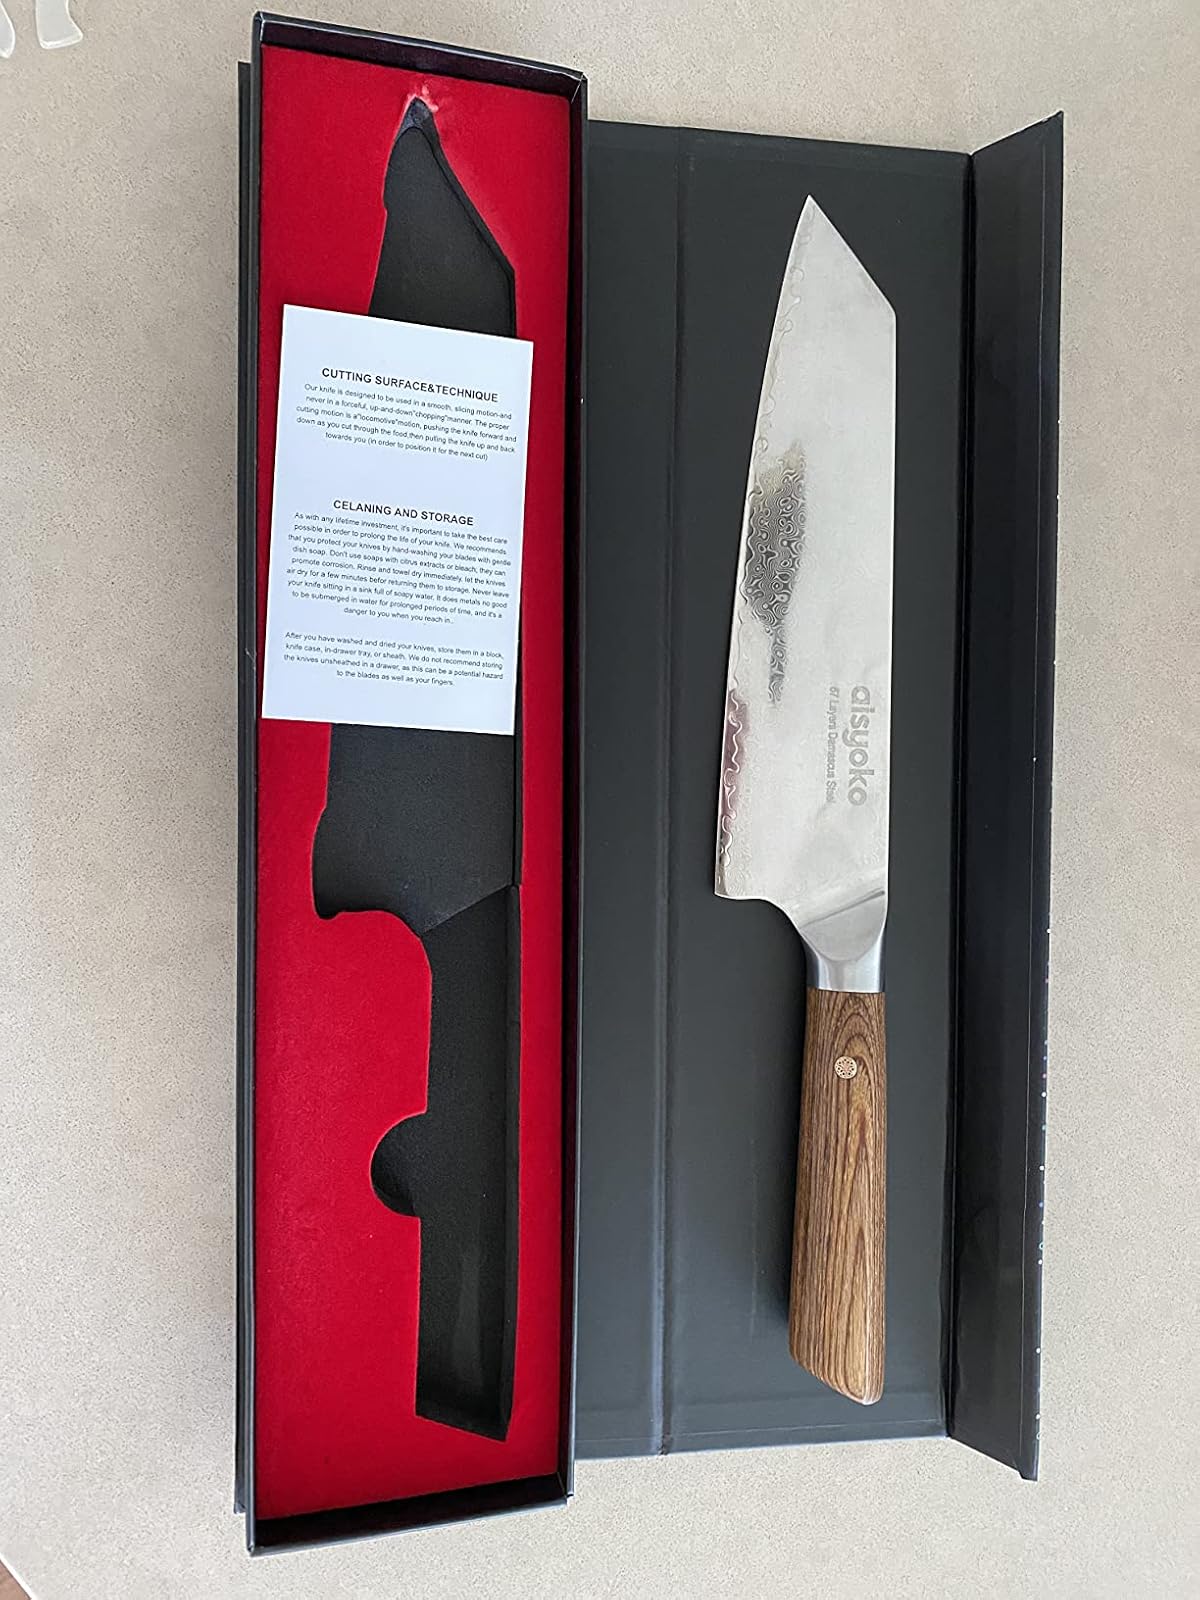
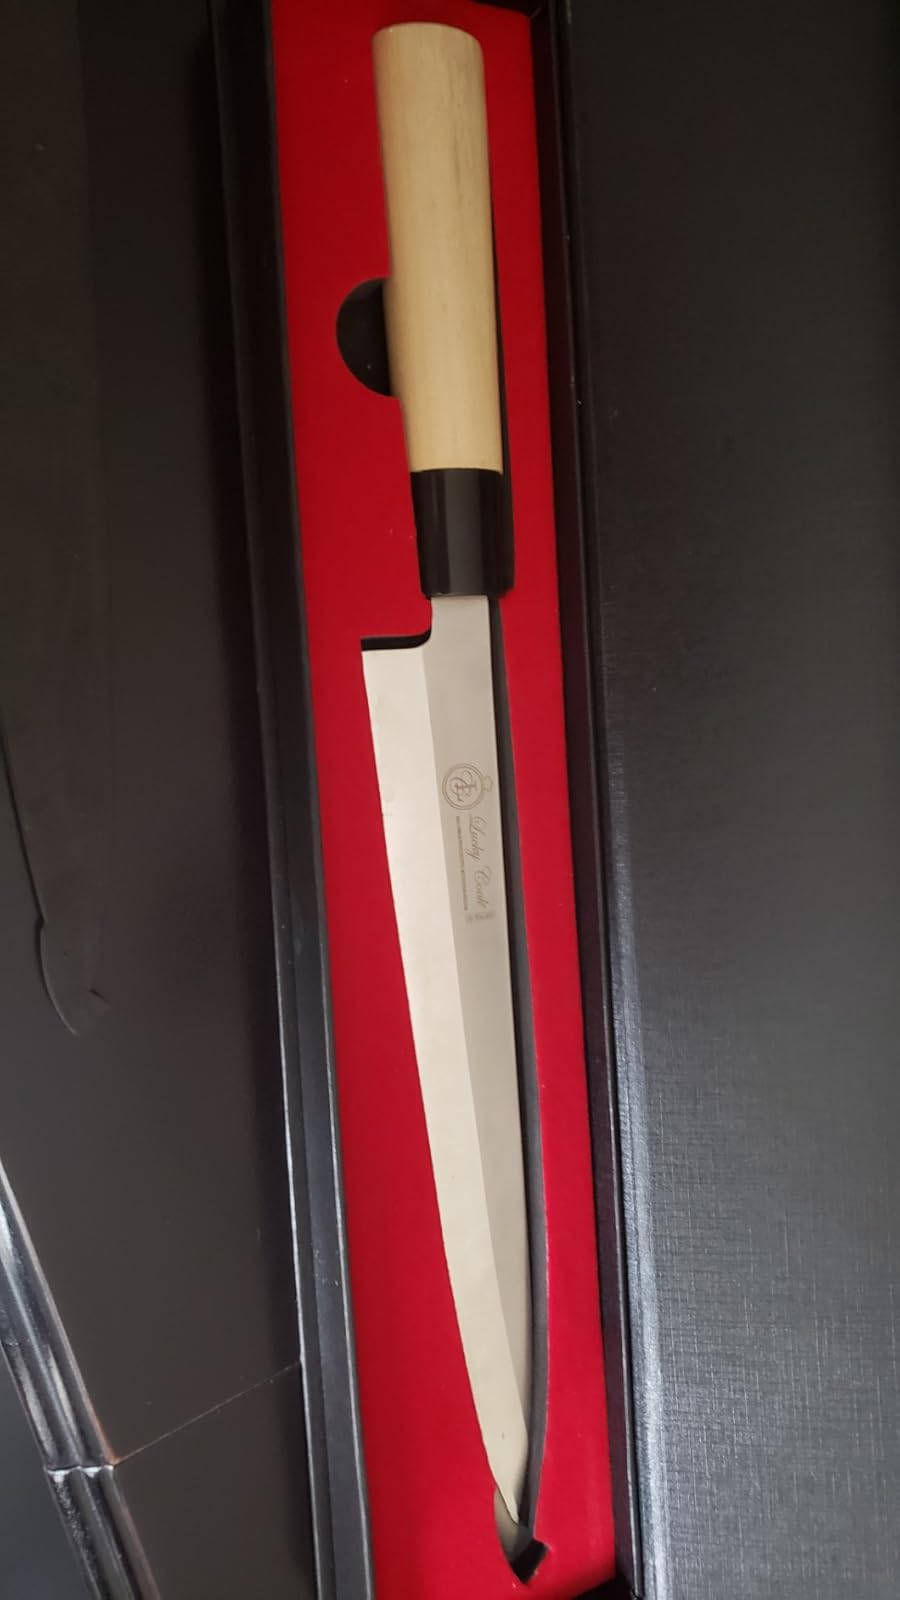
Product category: items_knife
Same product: no